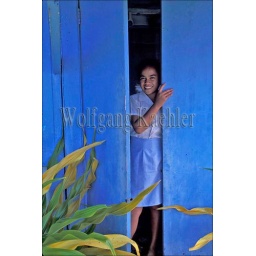
Cook islands, atiu island, village, house, blue door with plant, girl in doorway